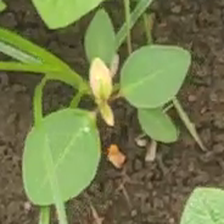
Weed species: Moti_dudhi(Euphorbia_geneculata_L)